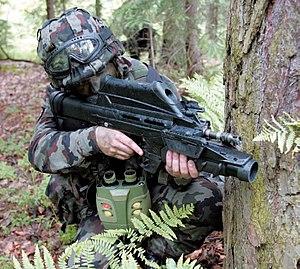
Le FN F2000 est un fusil d'assaut de conception belge fabriqué par la FN Herstal. Il sert actuellement dans l'Armée Belge mais aussi dans de nombreuses forces spéciales telles que les forces spéciales du Chili, de Croatie, d'Inde, du Pakistan, du Pérou ou de Pologne. Il s'agit du fusil d'assaut réglementaire de l'armée slovène.